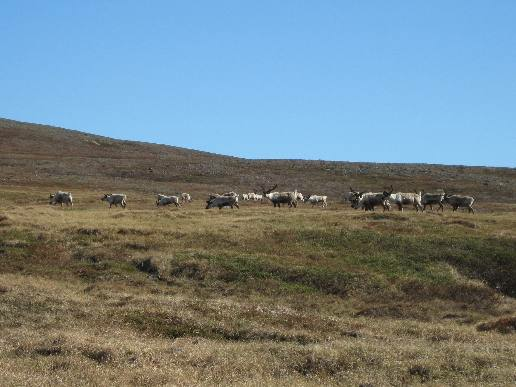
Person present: No